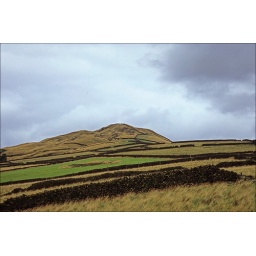
dry stone walls creating lines across the landscape as they creep up the hill of South Head in the Peak District